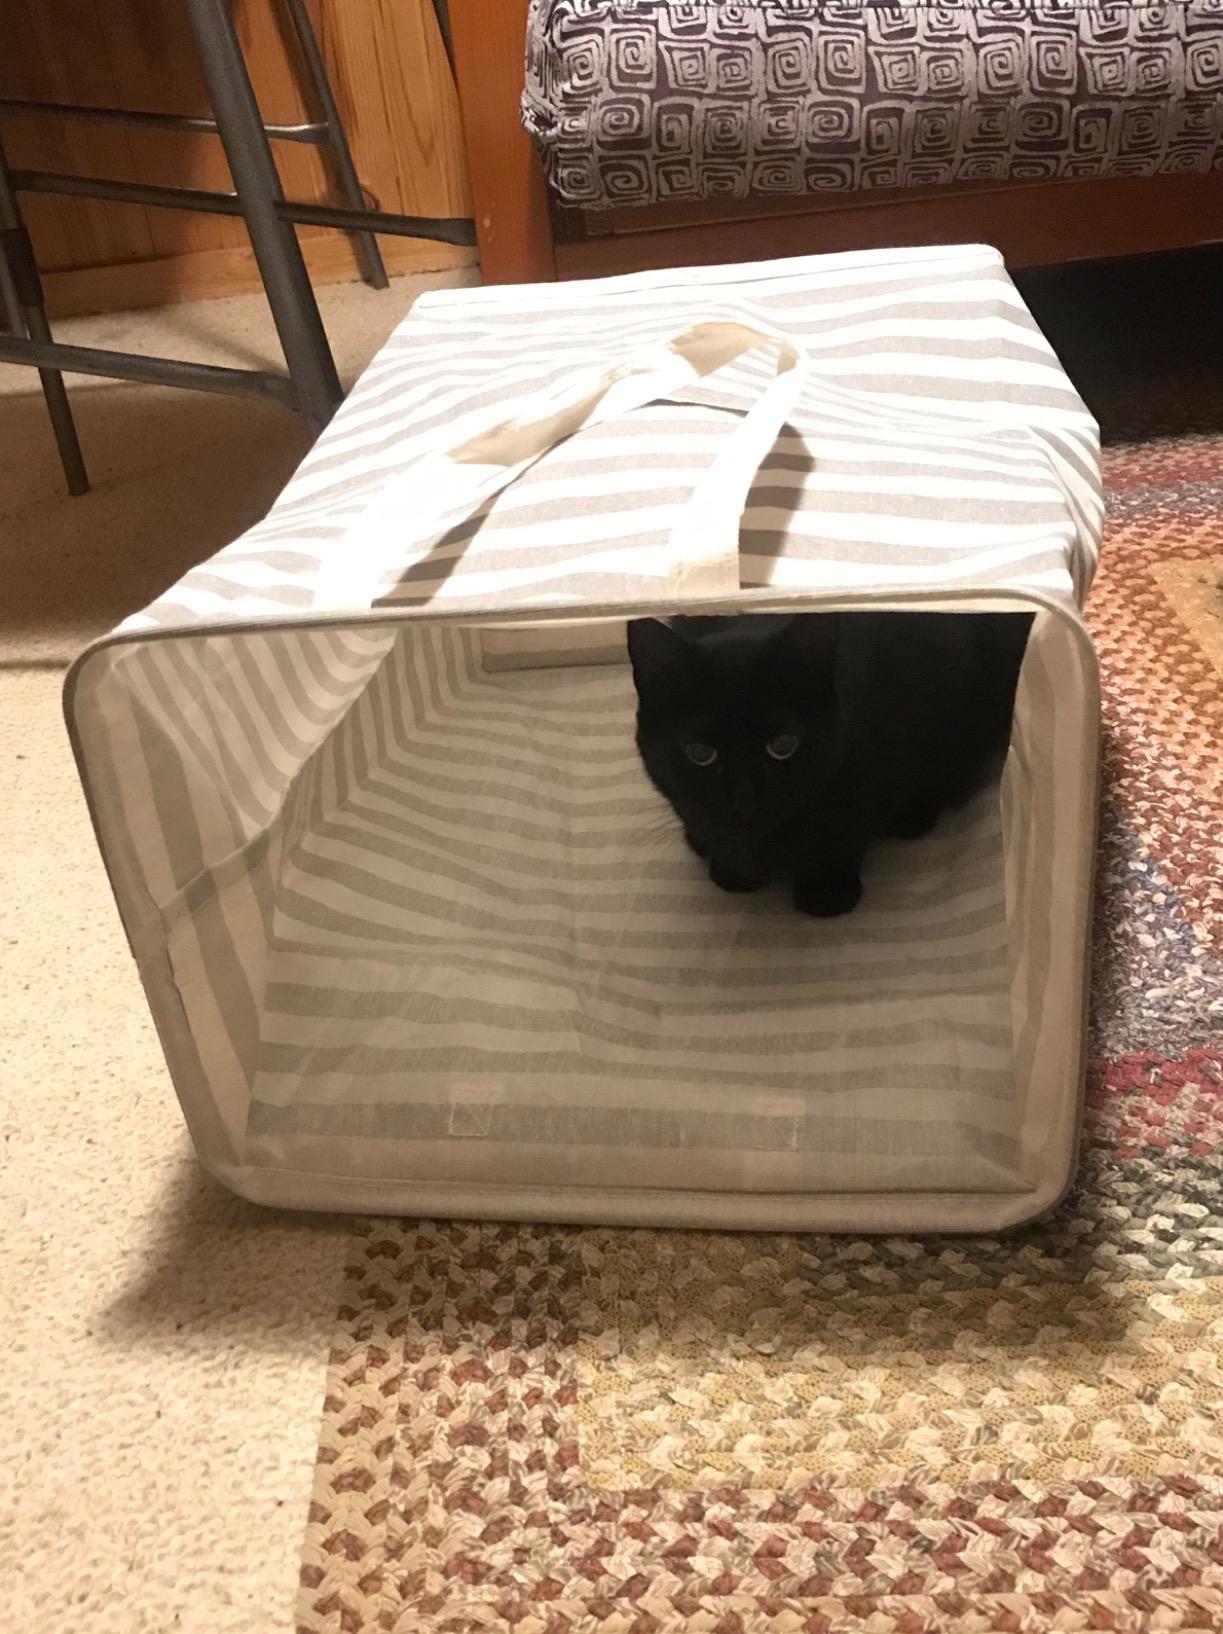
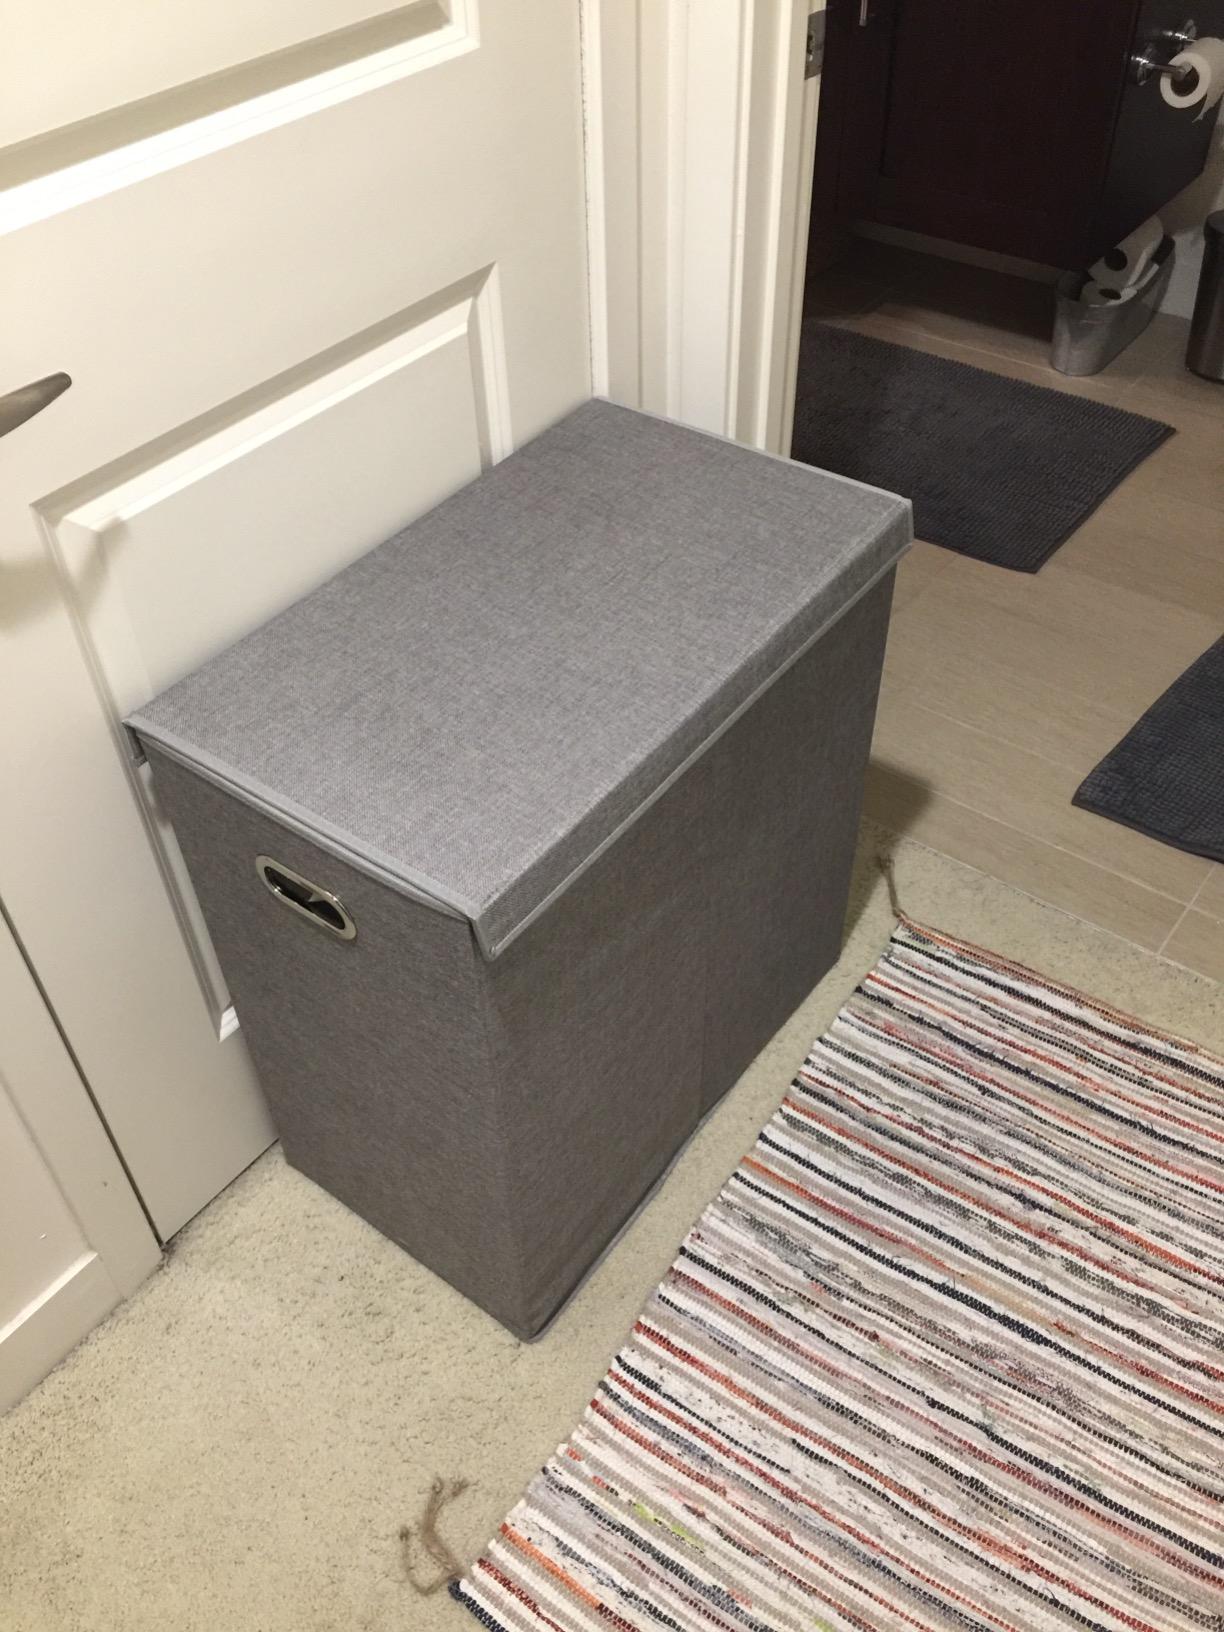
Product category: items_hamper
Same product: no